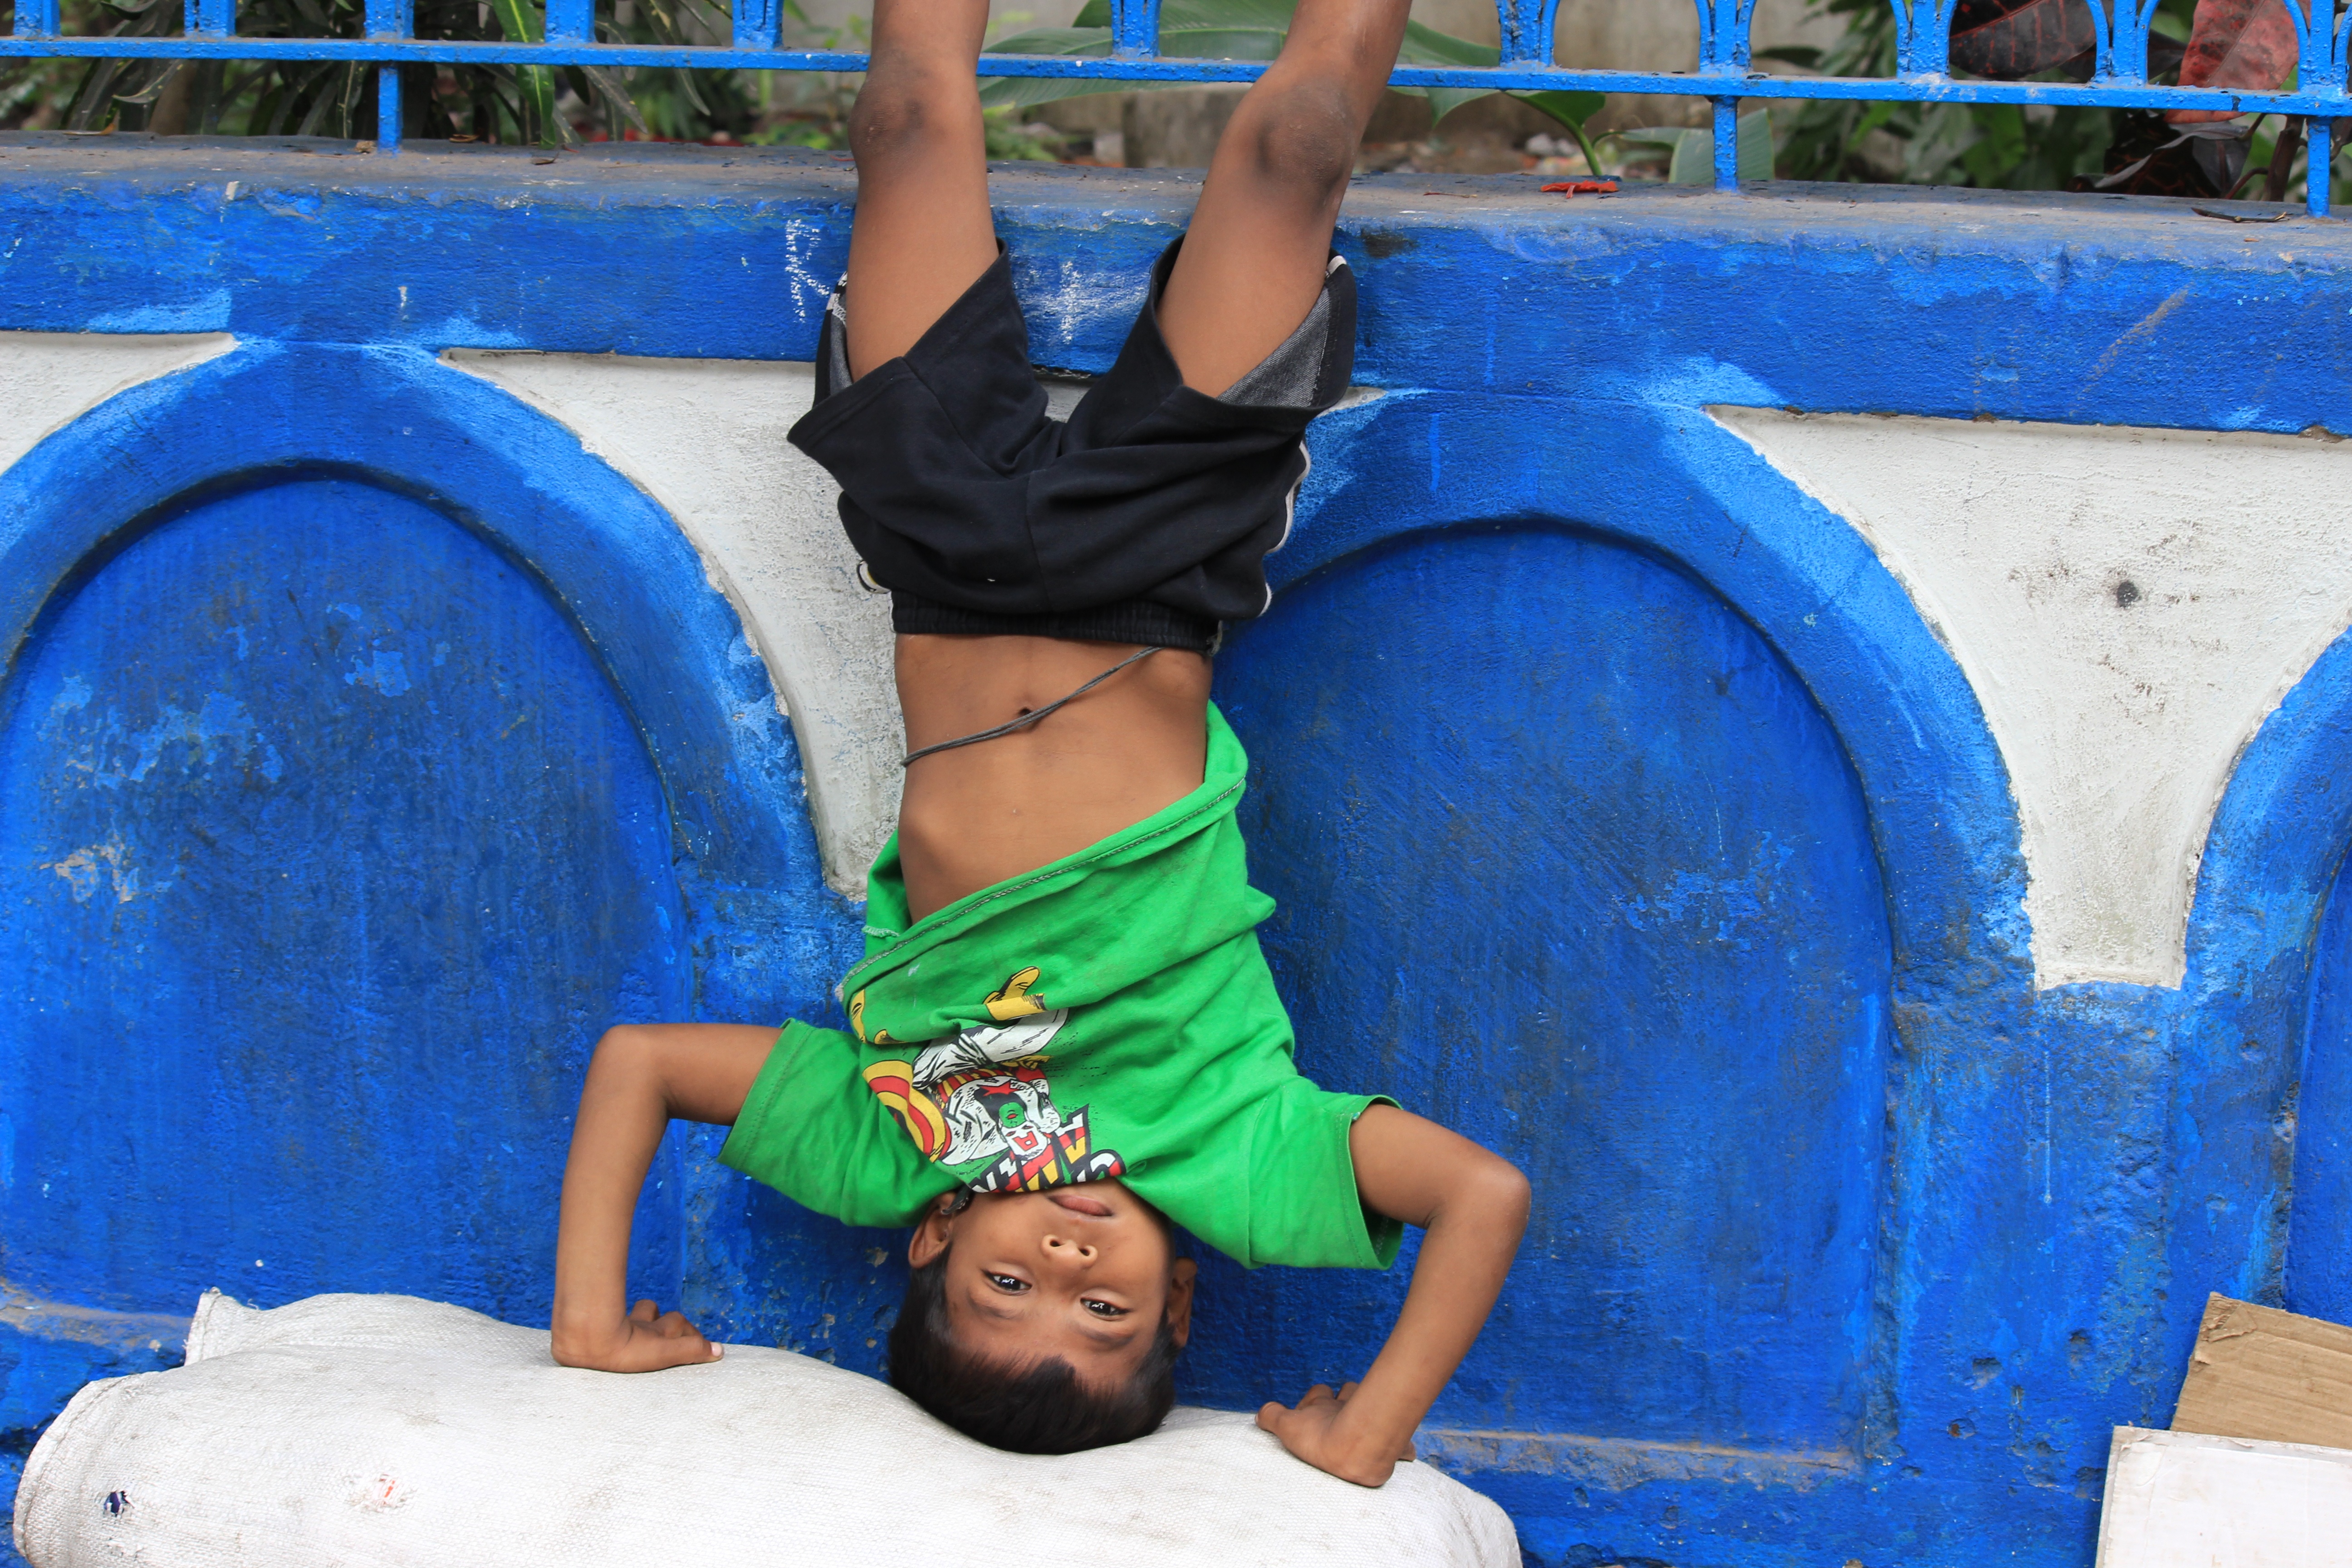
person, people, play, vacation, color, child, blue, fun, playground, day, human positions